Glasgow University Muslim Students Association

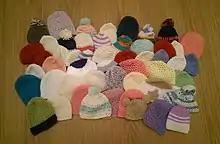
A picture showing 51 of the 98 hats knitted for GUMSA as part of 'believe and do good' campaign in 2017. The hats were donated to local hospital wards where they were needed for newborns.

In 2017 for the first time the University flew the GUMSA flag as a tribute to the celebrations taking place during Islam Awareness week.